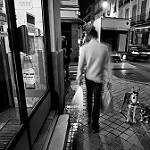
Scene: Outdoor